Eli Manning

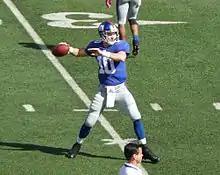
Manning in pre-game warmups in 2009

On August 5, 2009, he signed a six-year US$97.5million contract extension.